Symphony No. 7 (Mahler)

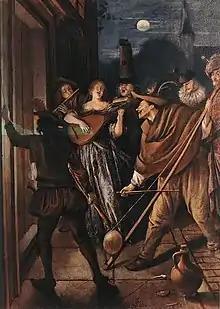
"Nocturnal Serenade" by Jan Steen, depicting an intimate serenade of the kind Mahler parodies in "Nachtmusik II"

The first of the two "Nachtmusik" movements is said to represent a "Nachtwanderung" ("wandering by night"). Mahler, who described the movement in vague terms, compared it to Rembrandt's painting "The Night Watch", though he did not intend to evoke the painting itself. Overall, the movement possesses a grotesque quality, but always with friendly intentions. The movement progresses through a series of marches and dances and naturalistic nocturnal descriptions. One remarkable aspect of the movement is its symmetrical form; it is a rondo following the structure (I)–(A)–(B)–(I/A)–(C)–(I/A)–(B)–(A)–(I), where (I) is an introductory section and (I/A) combines the introductory music and the (A) theme.